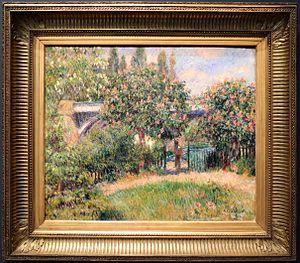
Le pont ferroviaire de Chatou franchit la Seine sur une longueur de 470 mètres de Chatou à Rueil-Malmaison en s'appuyant sur l'île des Impressionnistes. C'est un ouvrage d'art de la ligne de Paris-Saint-Lazare à Saint-Germain-en-Laye.